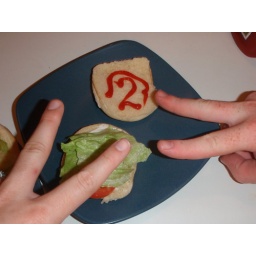
weird. that &amp;quot;2&amp;quot; was unplanned and PERFECT. rock and roll. that was a crab cake by the way... so good.